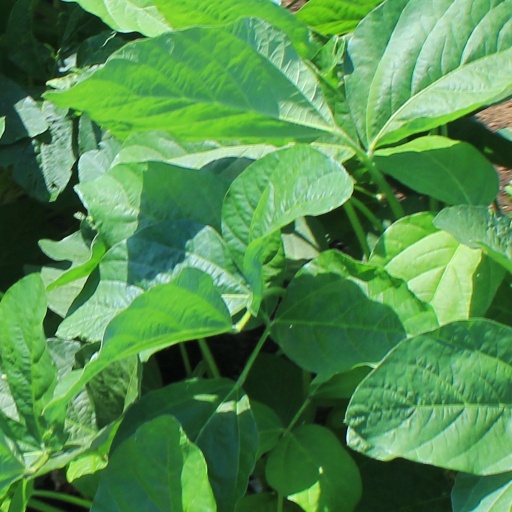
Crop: soybean